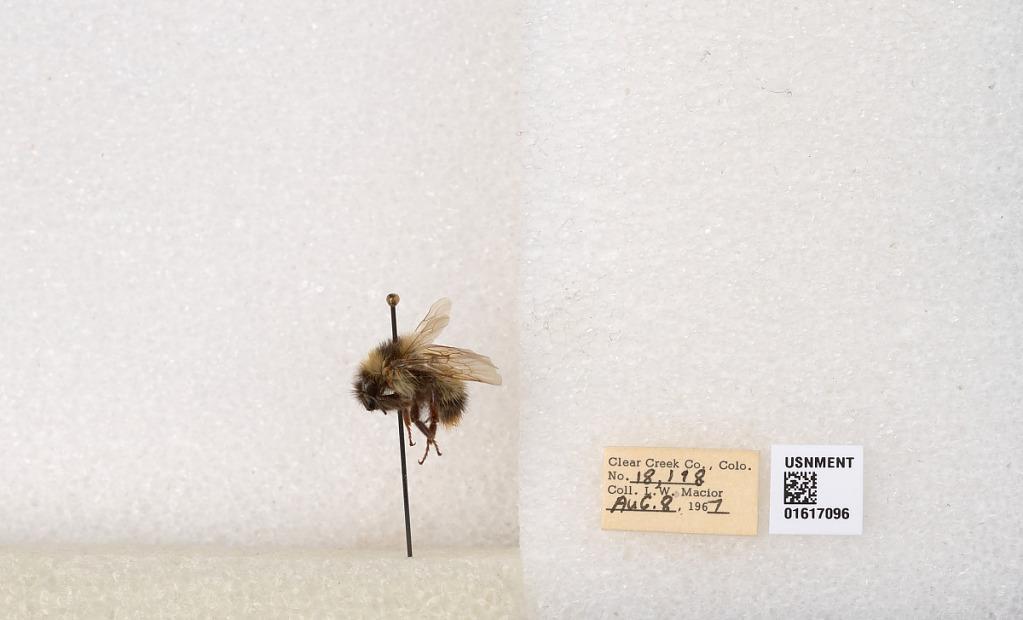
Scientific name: Bombus kirbyellus
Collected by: L. Macior
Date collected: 1967-8-8
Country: United States
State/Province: Colorado
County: Clear Creek
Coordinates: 39.6891, -105.644